Andrew Yakubu

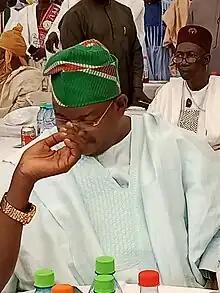
Laah in 2023

Andrew Laah Yakubu (born 10 September 1955) is a former Group Managing Director of the Nigerian National Petroleum Corporation. He was given the appointment by President Goodluck Ebele Jonathan in 2012. He and the management team were relieved of their appointments to strengthen the on-going reforms in NNPC by ex-President Goodluck Jonathan in July 2014 and Joseph Dawha was named as his successor in August 2014.